Middleton-on-Leven

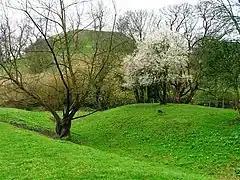
Castle Hill, Castle Levington

It is situated next to the River Leven, near the villages of Hilton (north), Seamer (east) Hutton Rudby (south). On the other side of the Leven is the town of Yarm at north-west and Kirklevington is west. Half a mile to the north-west at Castle Hill is the surviving motte of Castle Levington near the corresponding village.